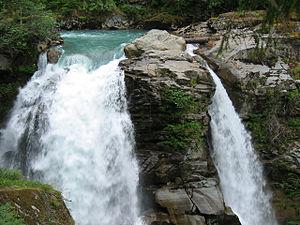
Le fleuve Nooksack est un fleuve de l'État de Washington qui prend sa source dans la chaîne des Cascades et qui se jette dans la baie de Bellingham, un bras de l’océan Pacifique. Le fleuve tire son nom de la tribu amérindienne Nooksack.